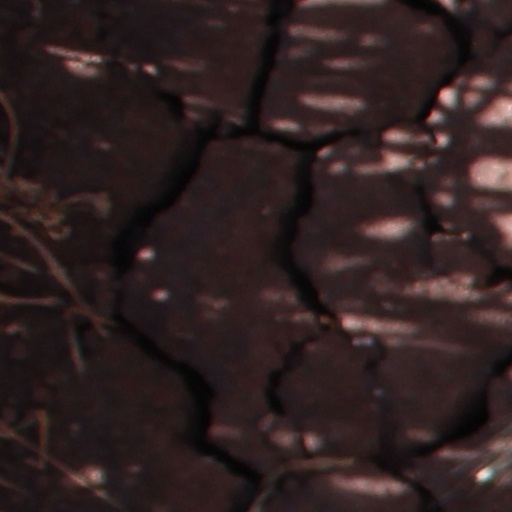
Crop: wheat